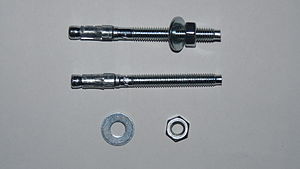
Ankerbolt / Galleri
En ankerbolt anvendes til at forbinde strukturelle og ikke-strukturelle elementer til mure af fx beton. Forbindelsen bliver lavet af forskellige komponenter såsom: ankerbolte, bjælker og stålplader. Ankerbolte overfører forskellige former for belastning: trykkræfter og vridningskræfter. En forbindelse mellem strukturelle elementer kan repræsenteres ved stålsøjler forbundet til et fundament. Et typisk eksempel på ikke-strukturelle elementer forbundet til et strukturelt element er fx forbindelsen mellem facade og en armeret betonvæg.